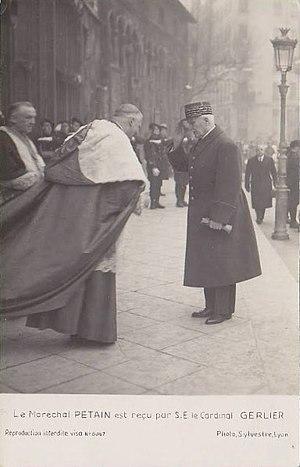
Philippe Pétain et le cardinal Gerlier.
Le nom de régime de Vichy désigne le régime politique dirigé par Philippe Pétain, qui assure le gouvernement de la France au cours de la Seconde Guerre mondiale, du 10 juillet 1940 au 20 août 1944 durant l’occupation du pays par le Troisième Reich. Le régime est ainsi dénommé car le gouvernement siégeait à Vichy, situé en zone libre.